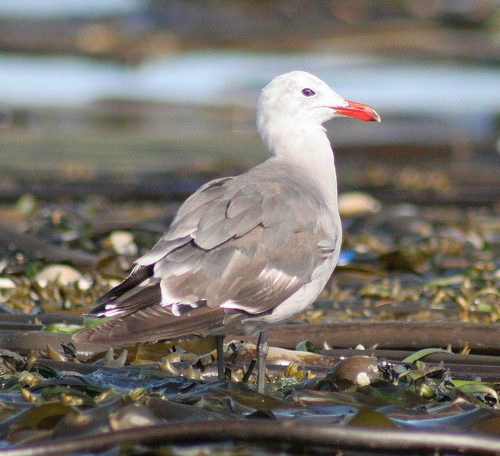
a large bird with a long neck, and white crown, and a gray, black, and white rest of the body.
a larger sized white bird that has tones of brown and grey on the wings, with a thick red billit has a white head, neck, breast and belly, grey wingbars and secondaries, grey tail, black tarsus and feet and red bill.
white bird with gray and brown wings and a red bill and gray tarsus.
this bird has a white head, breast and belly, with gray wings and tail, and a bright orange beak.
this bird has a bright red beak. it has pink eyes. its wing feathers are gray and it has a white colored head and chest. it has long legs.
a white headed bird with an orange beak, white body and grey wings with black tail feathers.
this bird has wings that are grey and has a red bill
this bird has a white crown as well as a red bill
this bird has a short neck, white head, long narrow legs, large gray wings, a long curved orange and black beak, and a black eye.
Species: Heermann Gull